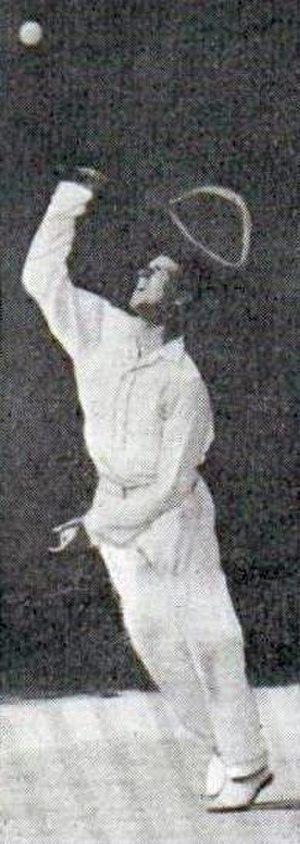
Hugh Lawrence Doherty, lors de la finale du simple homme des Jeux Olympiques de 1900
Les épreuves de tennis aux Jeux olympiques de 1900 de Paris se déroulent sur l'île de Puteaux, alors île Rothschild du 6 au 11 juillet.